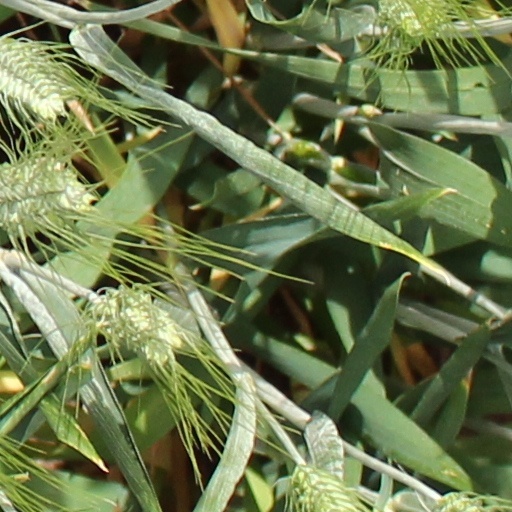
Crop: wheat